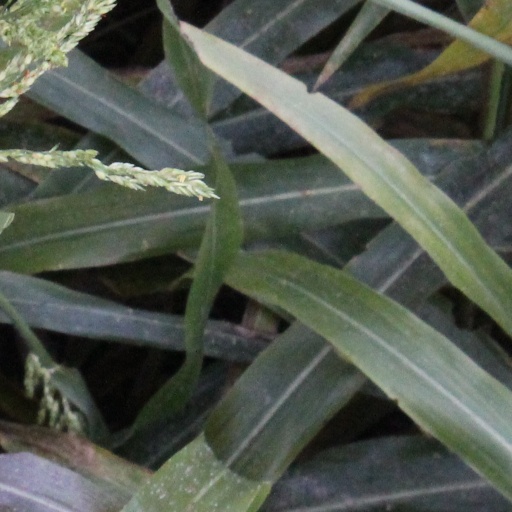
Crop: sorghum